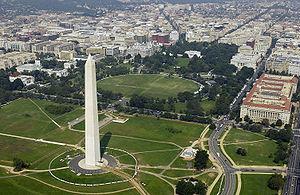
Washington DC (26 sept. 2003) - Vue aérienne du Washington Monument. En arrière plan, l'l'Ellipse et la Maison Blanche. Русский: Вашингтон Д.С.(26 сентября 2003)- аэроснимок:вид на Монумента Вашингтона с Белым домом на заднем плане. Фото Энди Дунауэй.
Le parc du Président est un parc situé au centre de Washington aux États-Unis. Il comprend la Maison-Blanche et ses jardins, un centre pour visiteurs, le parc Lafayette et l'Ellipse, ces deux derniers sites étant ouverts au public. Il est coupé au nord par la Pennsylvania Avenue, séparant le parc Lafayette de la Maison-Blanche et donne au sud sur le Washington Monument. Le parc est géré par le National Park Service.
L'histoire de la tour Eiffel relate les origines et la construction du monument parisien.